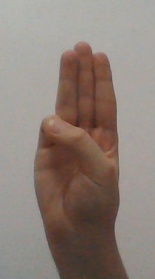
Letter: thaa